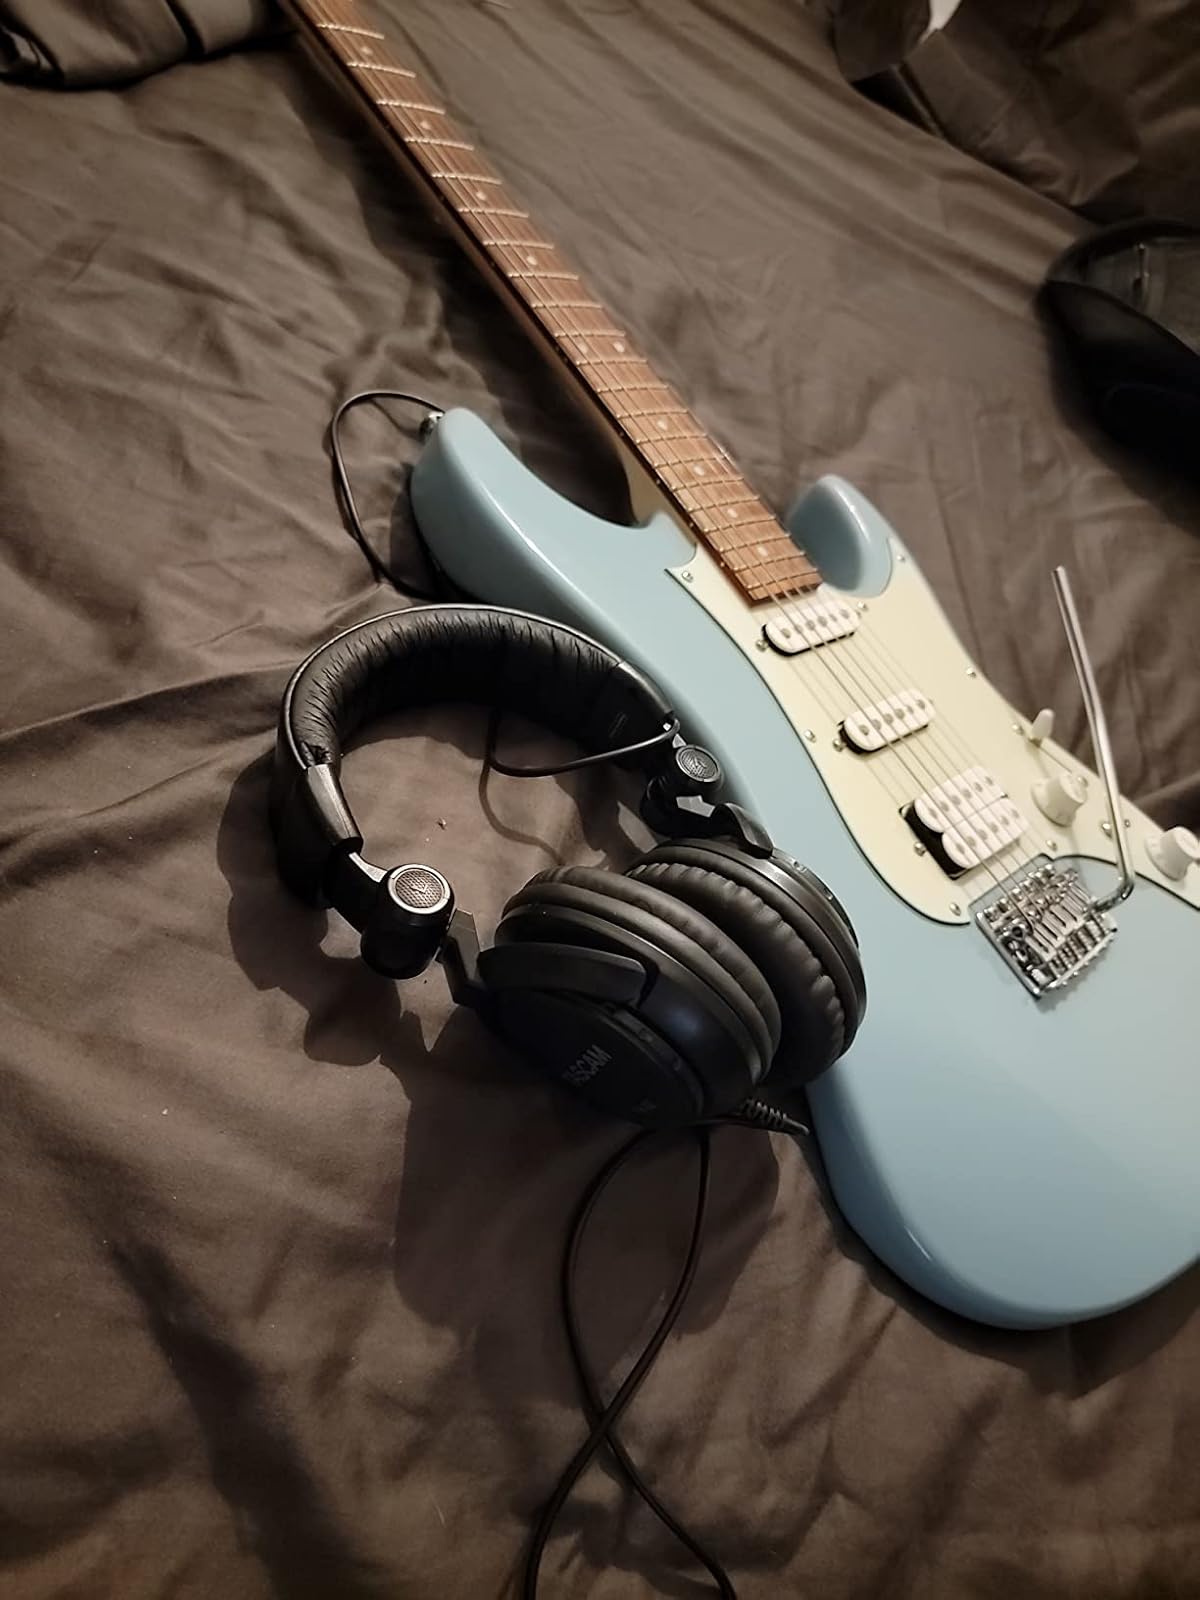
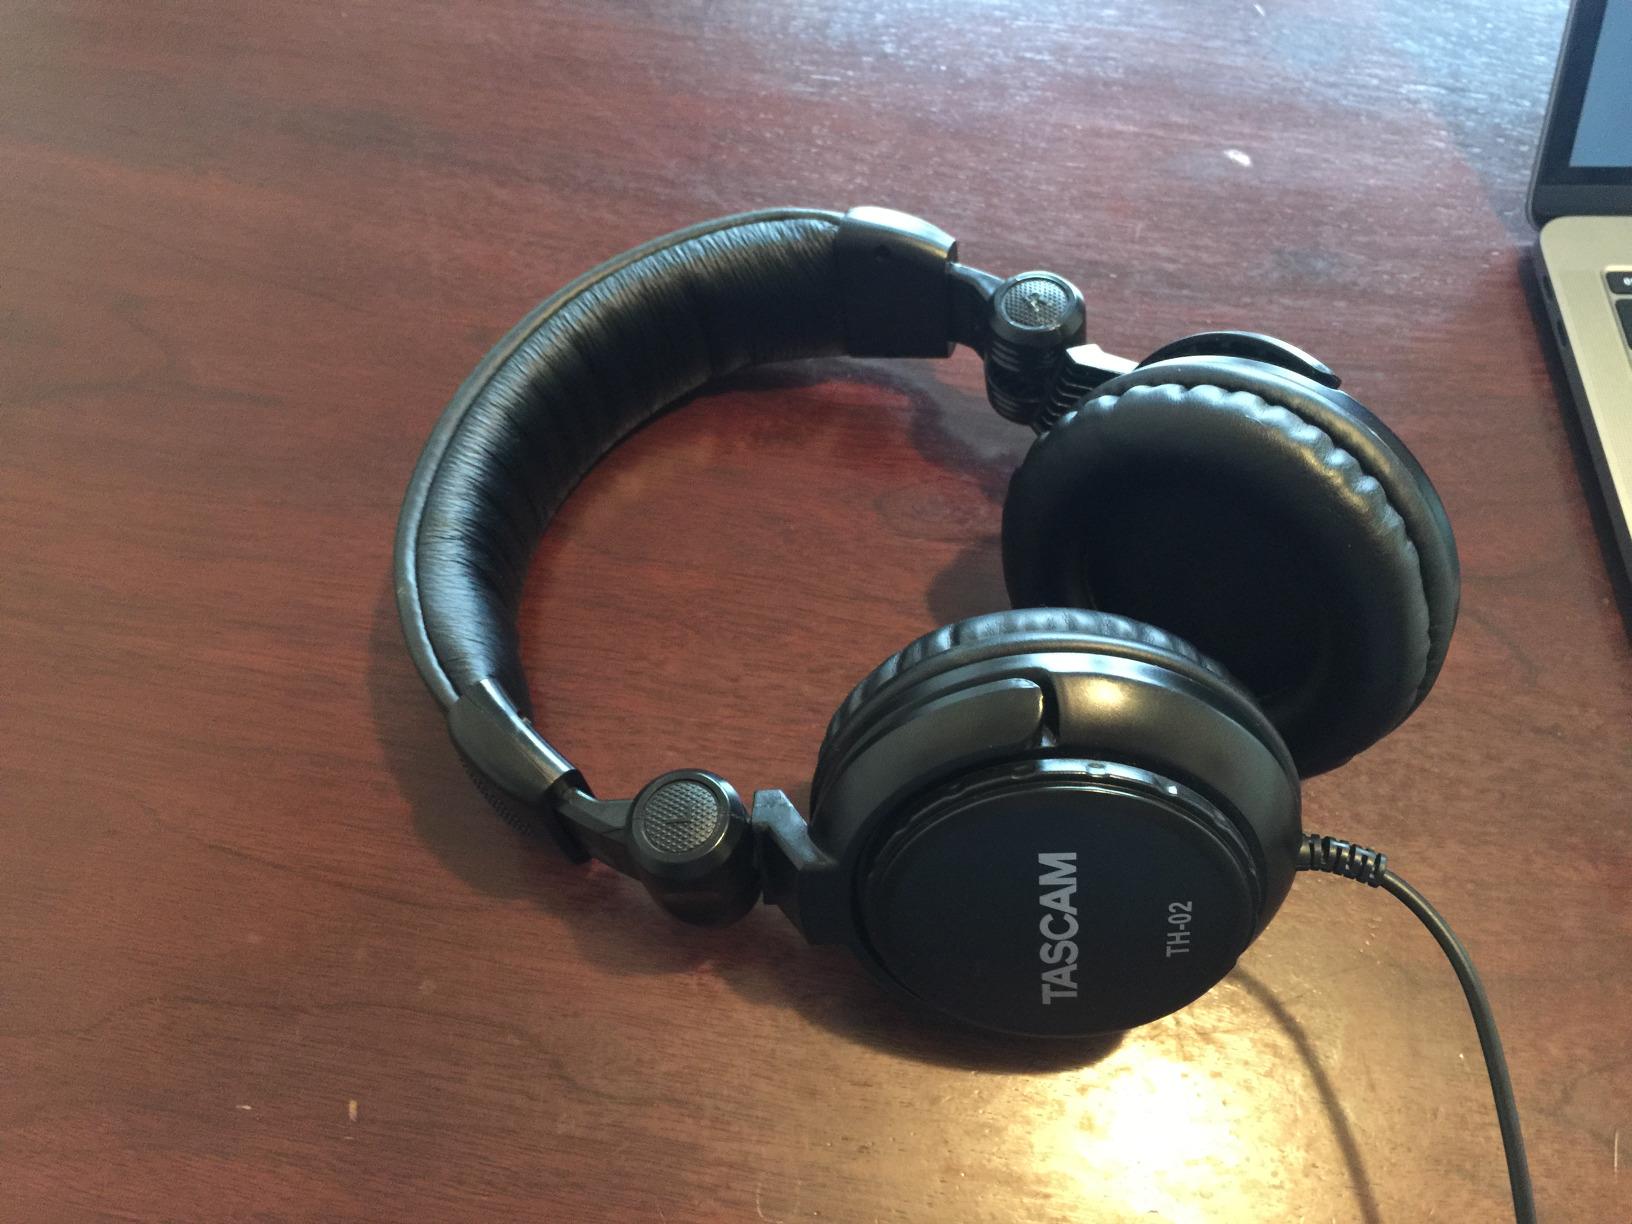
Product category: headphones
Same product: yes